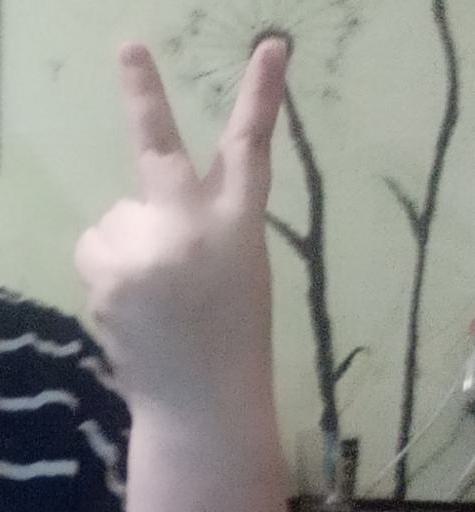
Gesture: peace_inverted